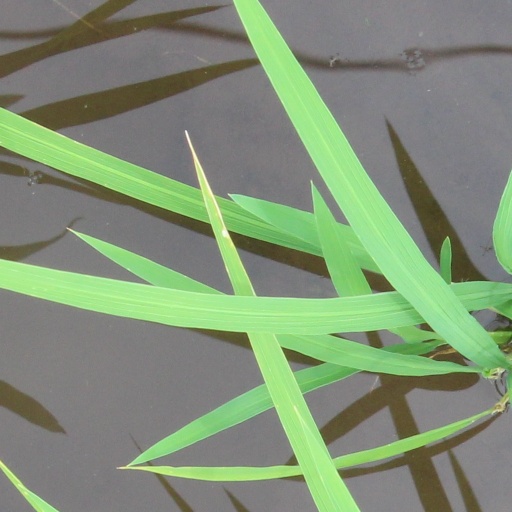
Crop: rice